2020 Florida Republican presidential primary

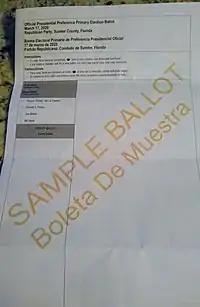
A Republican Party sample ballot from Sumter County, Florida.

The 2020 Florida Republican presidential primary took place on March 17, 2020, as one of the three contests scheduled on that date in the Republican Party presidential primaries for the 2020 presidential election.